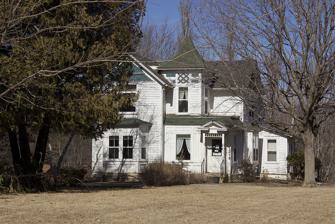
Building: Isaac Bargen House
Country: United States of America
Year built: 1888
Historic house in Minnesota, United States United States historic place Isaac Bargen House U.S. National Register of Historic Places Location 1215 Mountain Lake Road, Mountain Lake, Minnesota Coordinates 43°56′04″N 94°55′32″W / 43.934372°N 94.925502°W / 43.934372; -94.925502 Area 2 acres (0.81 ha) Built 1888 Architectural style Queen Anne NRHP reference No. 86001285 Added to NRHP June 13, 1986 The Isaac Bargen House is a historic house located in Mountain Lake, Minnesota , Minnesota, United States, built in 1888. Description and history It was originally built as the house Isaac A. Bargen (1857–1943), a transformational educator and administrator who was one of the first in his Mennonite community to promote secular public education and government service. The house was added to the National Register of Historic Places on June 13, 1986. See also National Register of Historic Places listings in Cottonwood County References